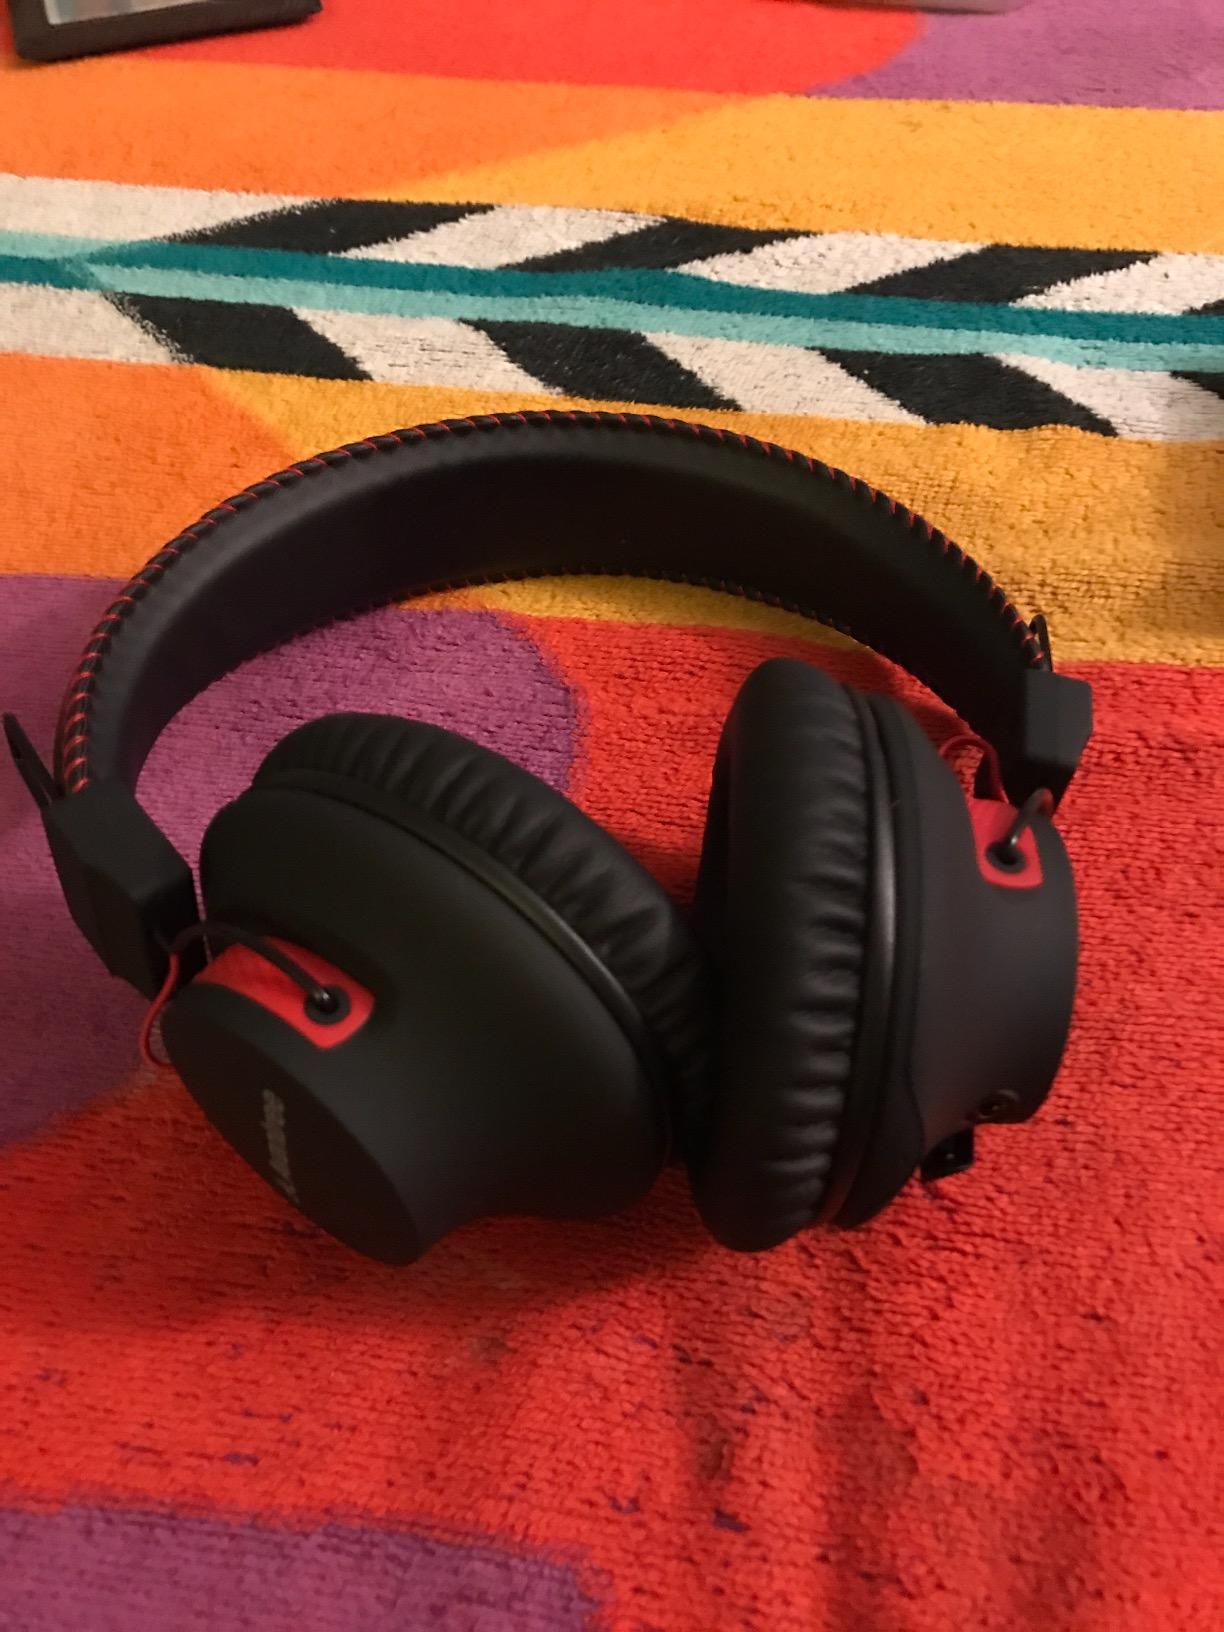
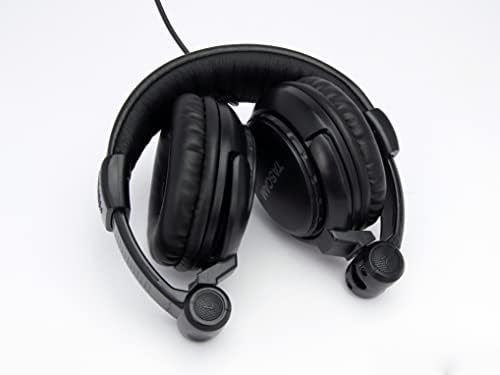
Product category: headphones
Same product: no